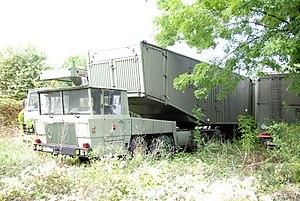
Véhicule Transporteur Érecteur avec tracteur Berliet TF 8x4 pour missile S3 conservé en extérieur dans les réserves du musée de l'Air et de l'Espace.